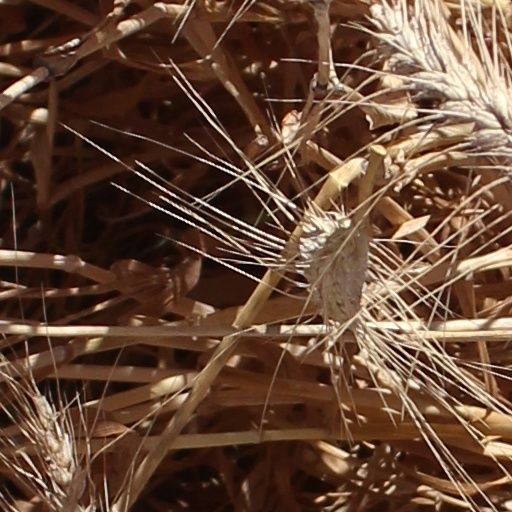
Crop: wheat